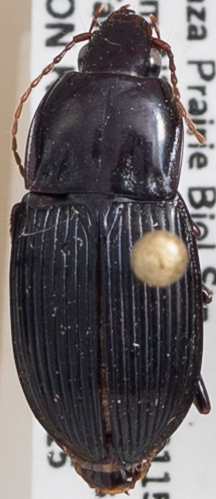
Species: Pterostichus permundus
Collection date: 2021-09-15
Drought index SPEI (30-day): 0.39
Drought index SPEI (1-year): -0.24
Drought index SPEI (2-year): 0.072